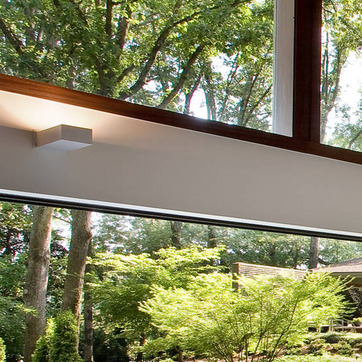
Material: painted